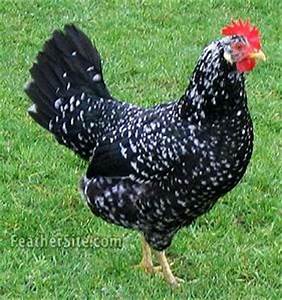
Label: gallina